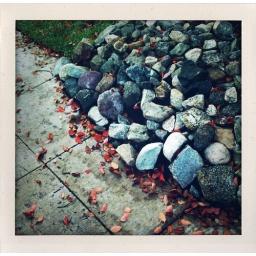
An overflow of rock and stone, spilling out onto a sidewalk, bordered by a harbor of deep red leaves.